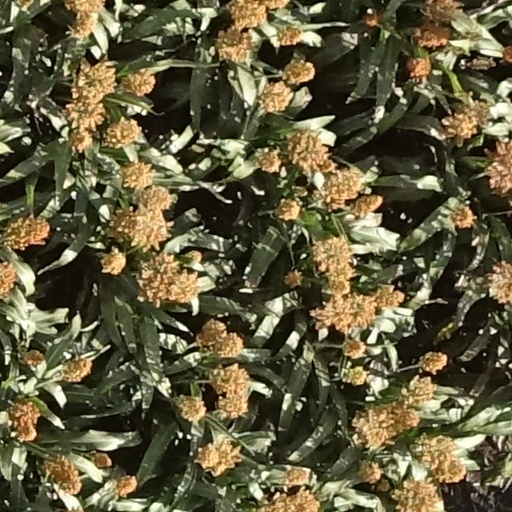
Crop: sorghum